Question: Please indicate a possible affordance area of baseball bat that can be used for hitting
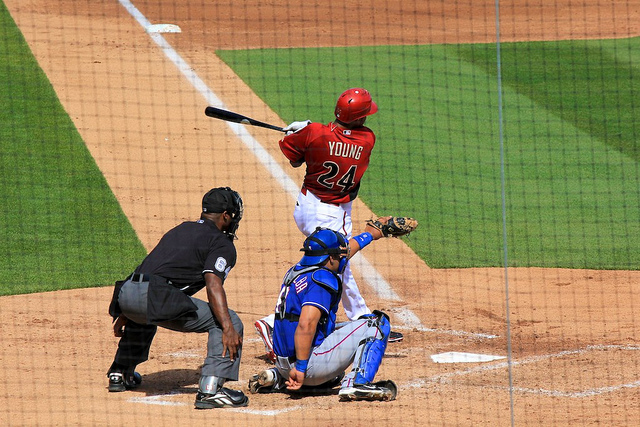
Answer: [206.342, 107.464, 248.965, 127.136]